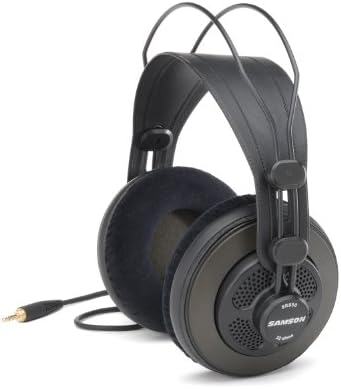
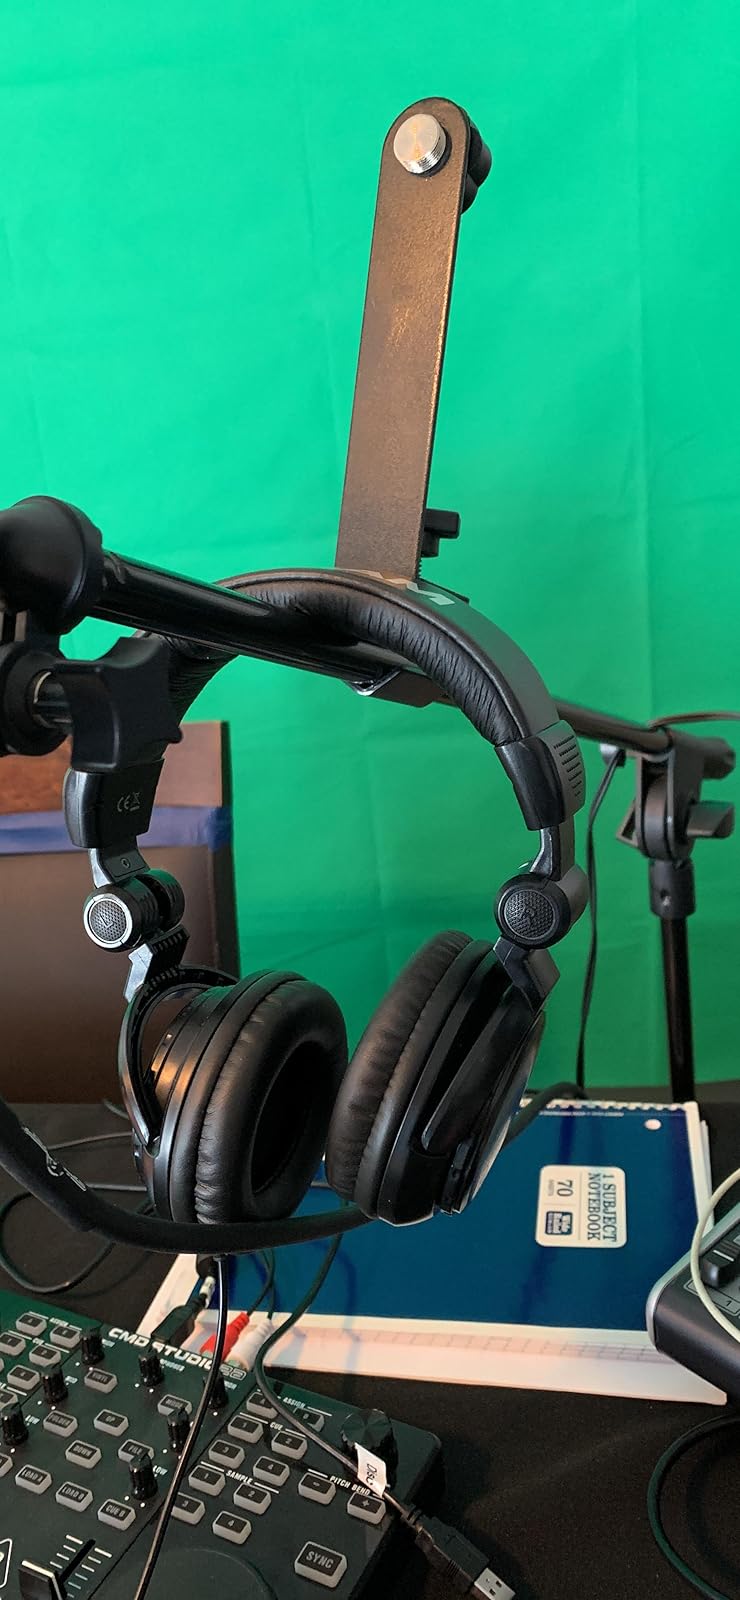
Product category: headphones
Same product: no